Peace dollar

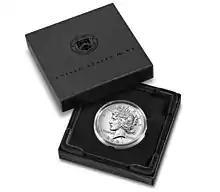
2021 Peace dollar in US Mint display box

The US Mint originally decided to continue the Morgan and Peace Dollar program for 2022 and beyond minted in San Francisco (S) with a proof finish, but on March 14, 2022, announced that the planned 2022 releases had been scrapped due to "supply chain issues, production capacity and shipping logistics", and the rising price of silver, with plans to resume the program in 2023.